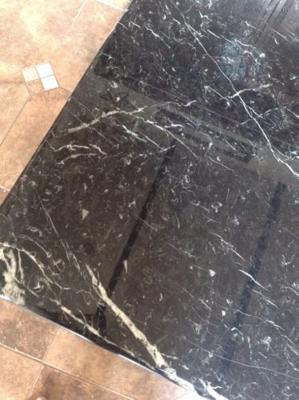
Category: table